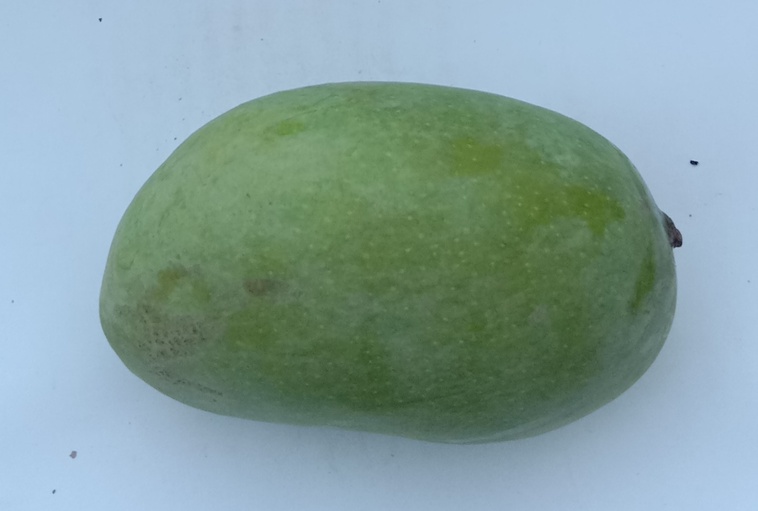
Mango variety: Chaunsa (Summer Bahisht)